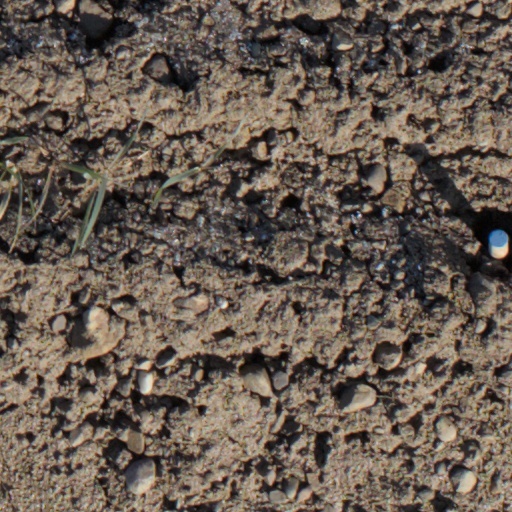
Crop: wheat